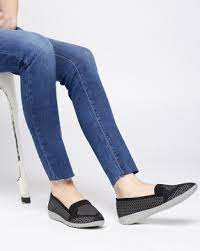
Label: Ballet Flat